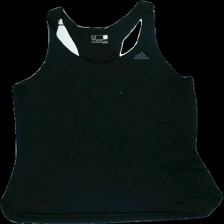
View: front
Type: Tank top
Category: Ladies
Brand: Adidas
Colors: Black
Material: 100% polyester
Cut: Regular
Size: M
Season: All
Price range: <50
Recommended usage: Export